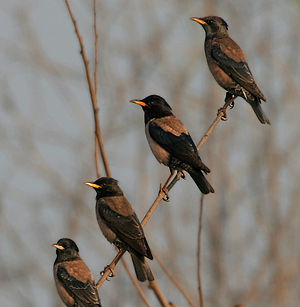
Rosenstær / Udbredelse og systematik
Rosenstær i nærheden af Hyderabad i Indien
Rosenstæren er en fugl i stærefamilien inden for ordenen af spurvefugle. Det er en trækfugl som normalt forekommer på stepper og i halvørkener øst for Sortehavet til Tian Shan. Den overvintrer hovedsageligt i Indien og i tropisk Asien.